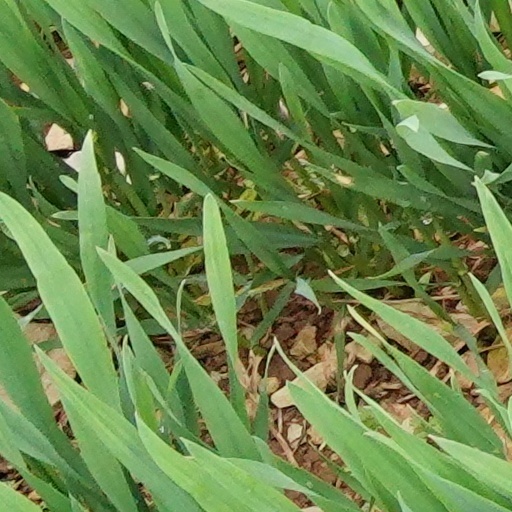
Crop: wheat